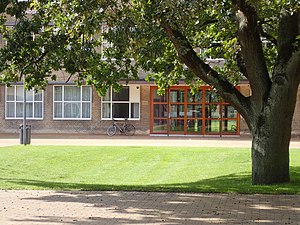
Institut for Statskundskab (Aarhus Universitet)
Institut for Statskundskab, Aarhus Universitet. (Kronprins Frederiks Center for Offentlig Ledelse)
Kronprins Frederiks Center for Offentlig Ledelse, Aarhus Universitet. Centret åbnede 23. maj 2018 i Institut for Statskundskabs bygninger.Bygningen blev opført i 1933 som den først ved universitetet.
Institut for Statskundskab ved Aarhus Universitet blev oprettet i 1959 af Erik Rasmussen og Poul Meyer og er det ældste af sin art i Danmark. Det er samtidig et af Europas største statskundskabsinstitutter med 134 faste videnskabelige medarbejdere og 59 ph.d.-studerende. Hertil kommer en række øvrige forskningsmedarbejdere samt cirka 1.200 studerende. Den administrative stab udgør 19 medarbejdere.